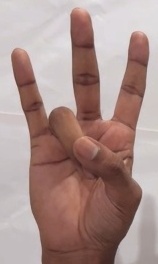
ASL sign: 7